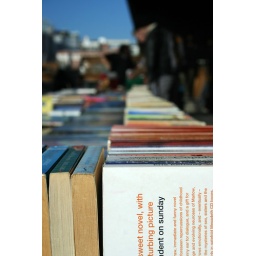
happily lost in the book market